Pierre Mauroy

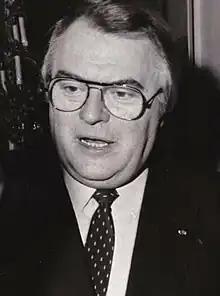
Mauroy in 1982

Pierre Mauroy (5 July 1928 – 7 June 2013) was a French Socialist politician who was Prime Minister of France from 1981 to 1984 under President François Mitterrand. Mauroy also served as Mayor of Lille from 1973 to 2001. At the time of his death Mauroy was the emeritus mayor of the city of Lille. He died from complications of lung cancer on 7 June 2013 at the age of 84.